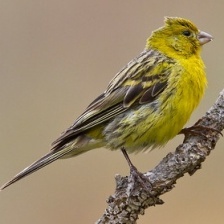
Species: CANARY
Scientific name: SERINUS CANARIA DOMESTICA